Tasair

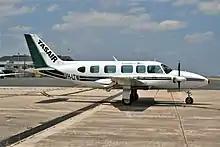
Tasair Piper PA-31-350 Chieftain

It also offered bushwalking flights to Melaleuca in the Southwest National Park.